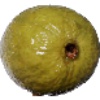
Label: Guava 1